Drama Association of Wales

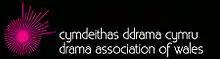
Drama Association of Wales logo, rebranded in 2010

The Drama Association of Wales was founded in 1934, a registered charity since 1973 and was core funded by the Arts Council of Wales from 1974 to 2011. The function of DAW is to increase opportunities for people in the community to be creatively involved in drama. This is supported through the provision of training, new writing initiatives and access to an extensive lending library containing plays, play-sets and technical theatre books.